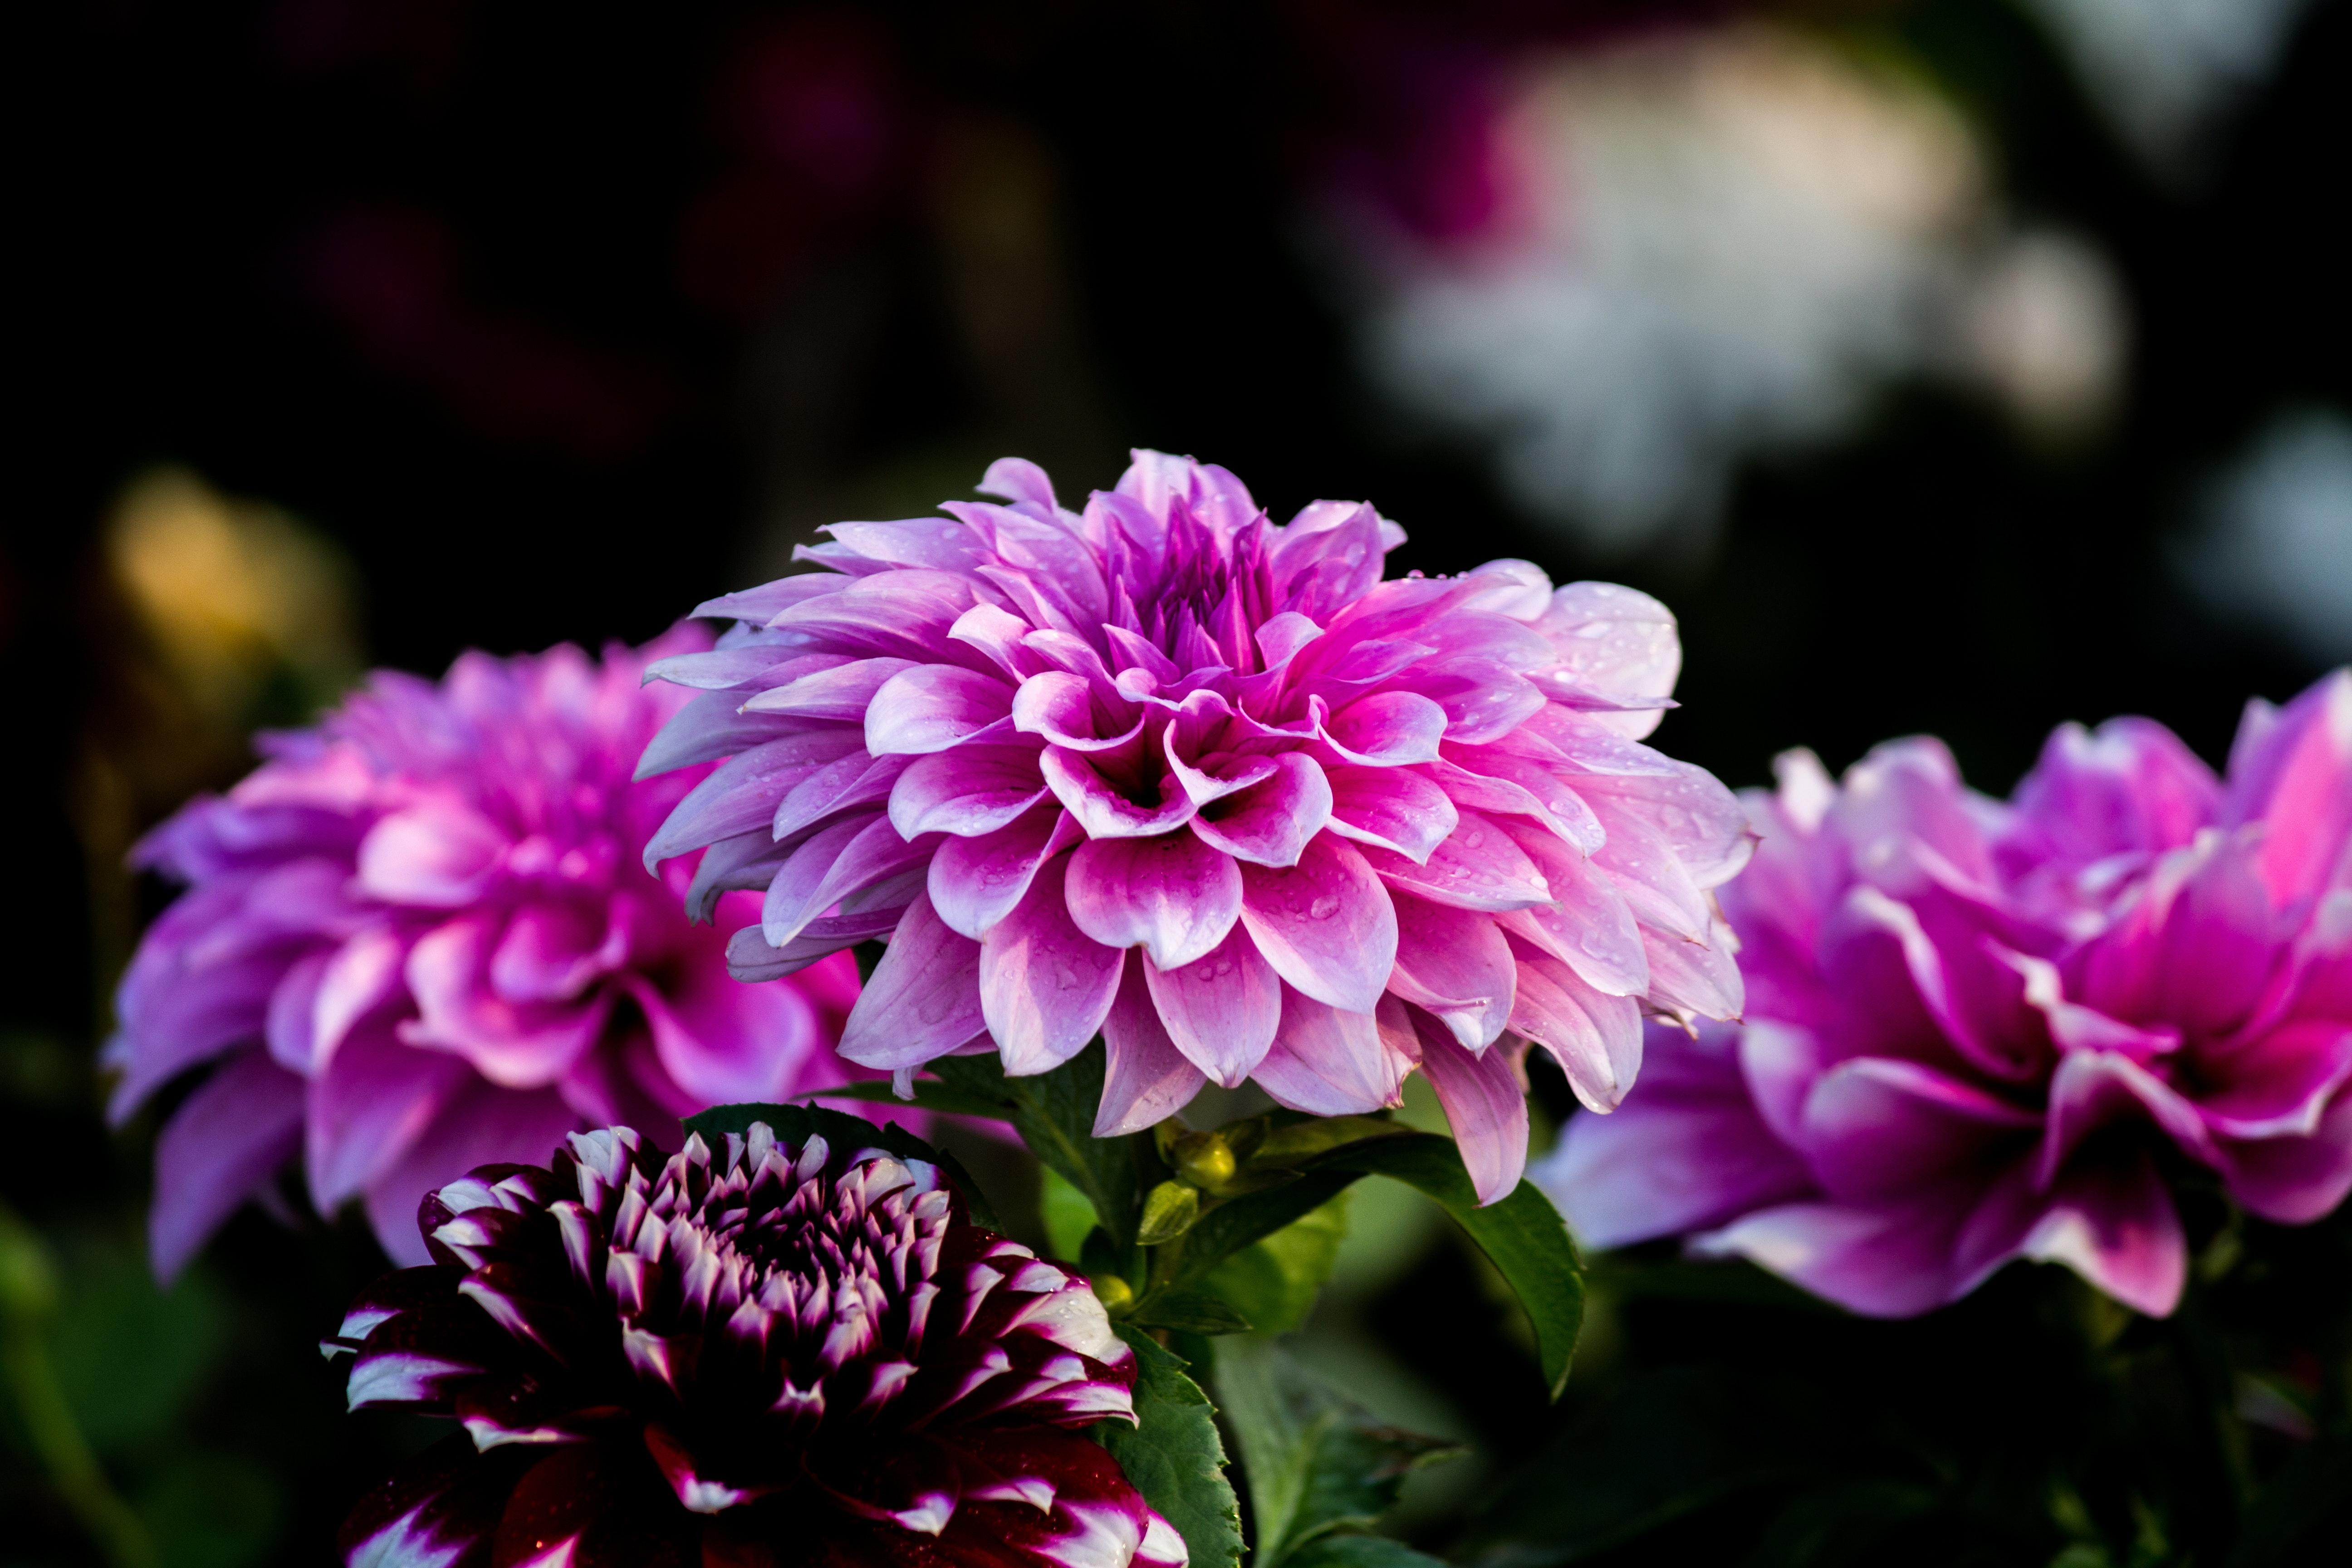
flower, flowering plant, petal, plant, pink, purple, dahlia, chrysanths, violet, annual plant, floral design, aster, daisy family, floristry